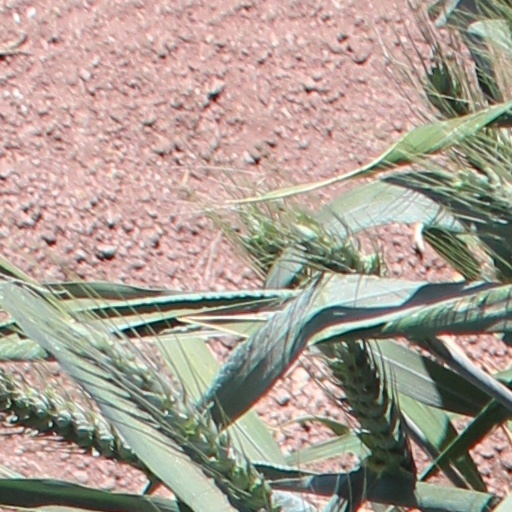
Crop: wheat